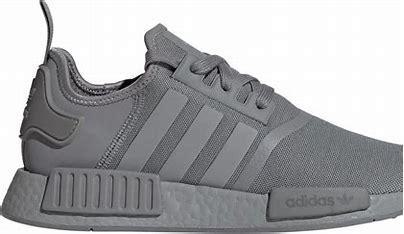
Brand: Adidas
Model: NMD Sale